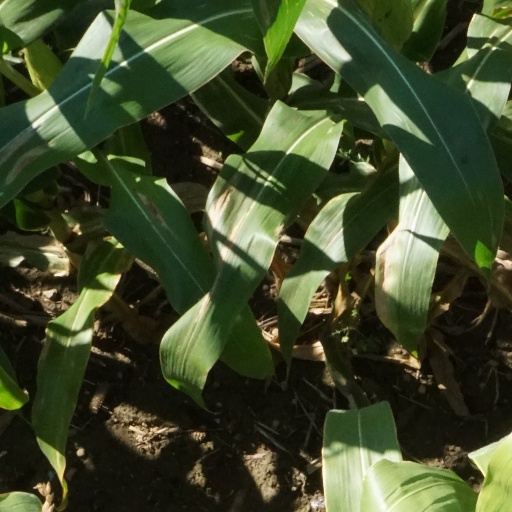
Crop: maize; corn